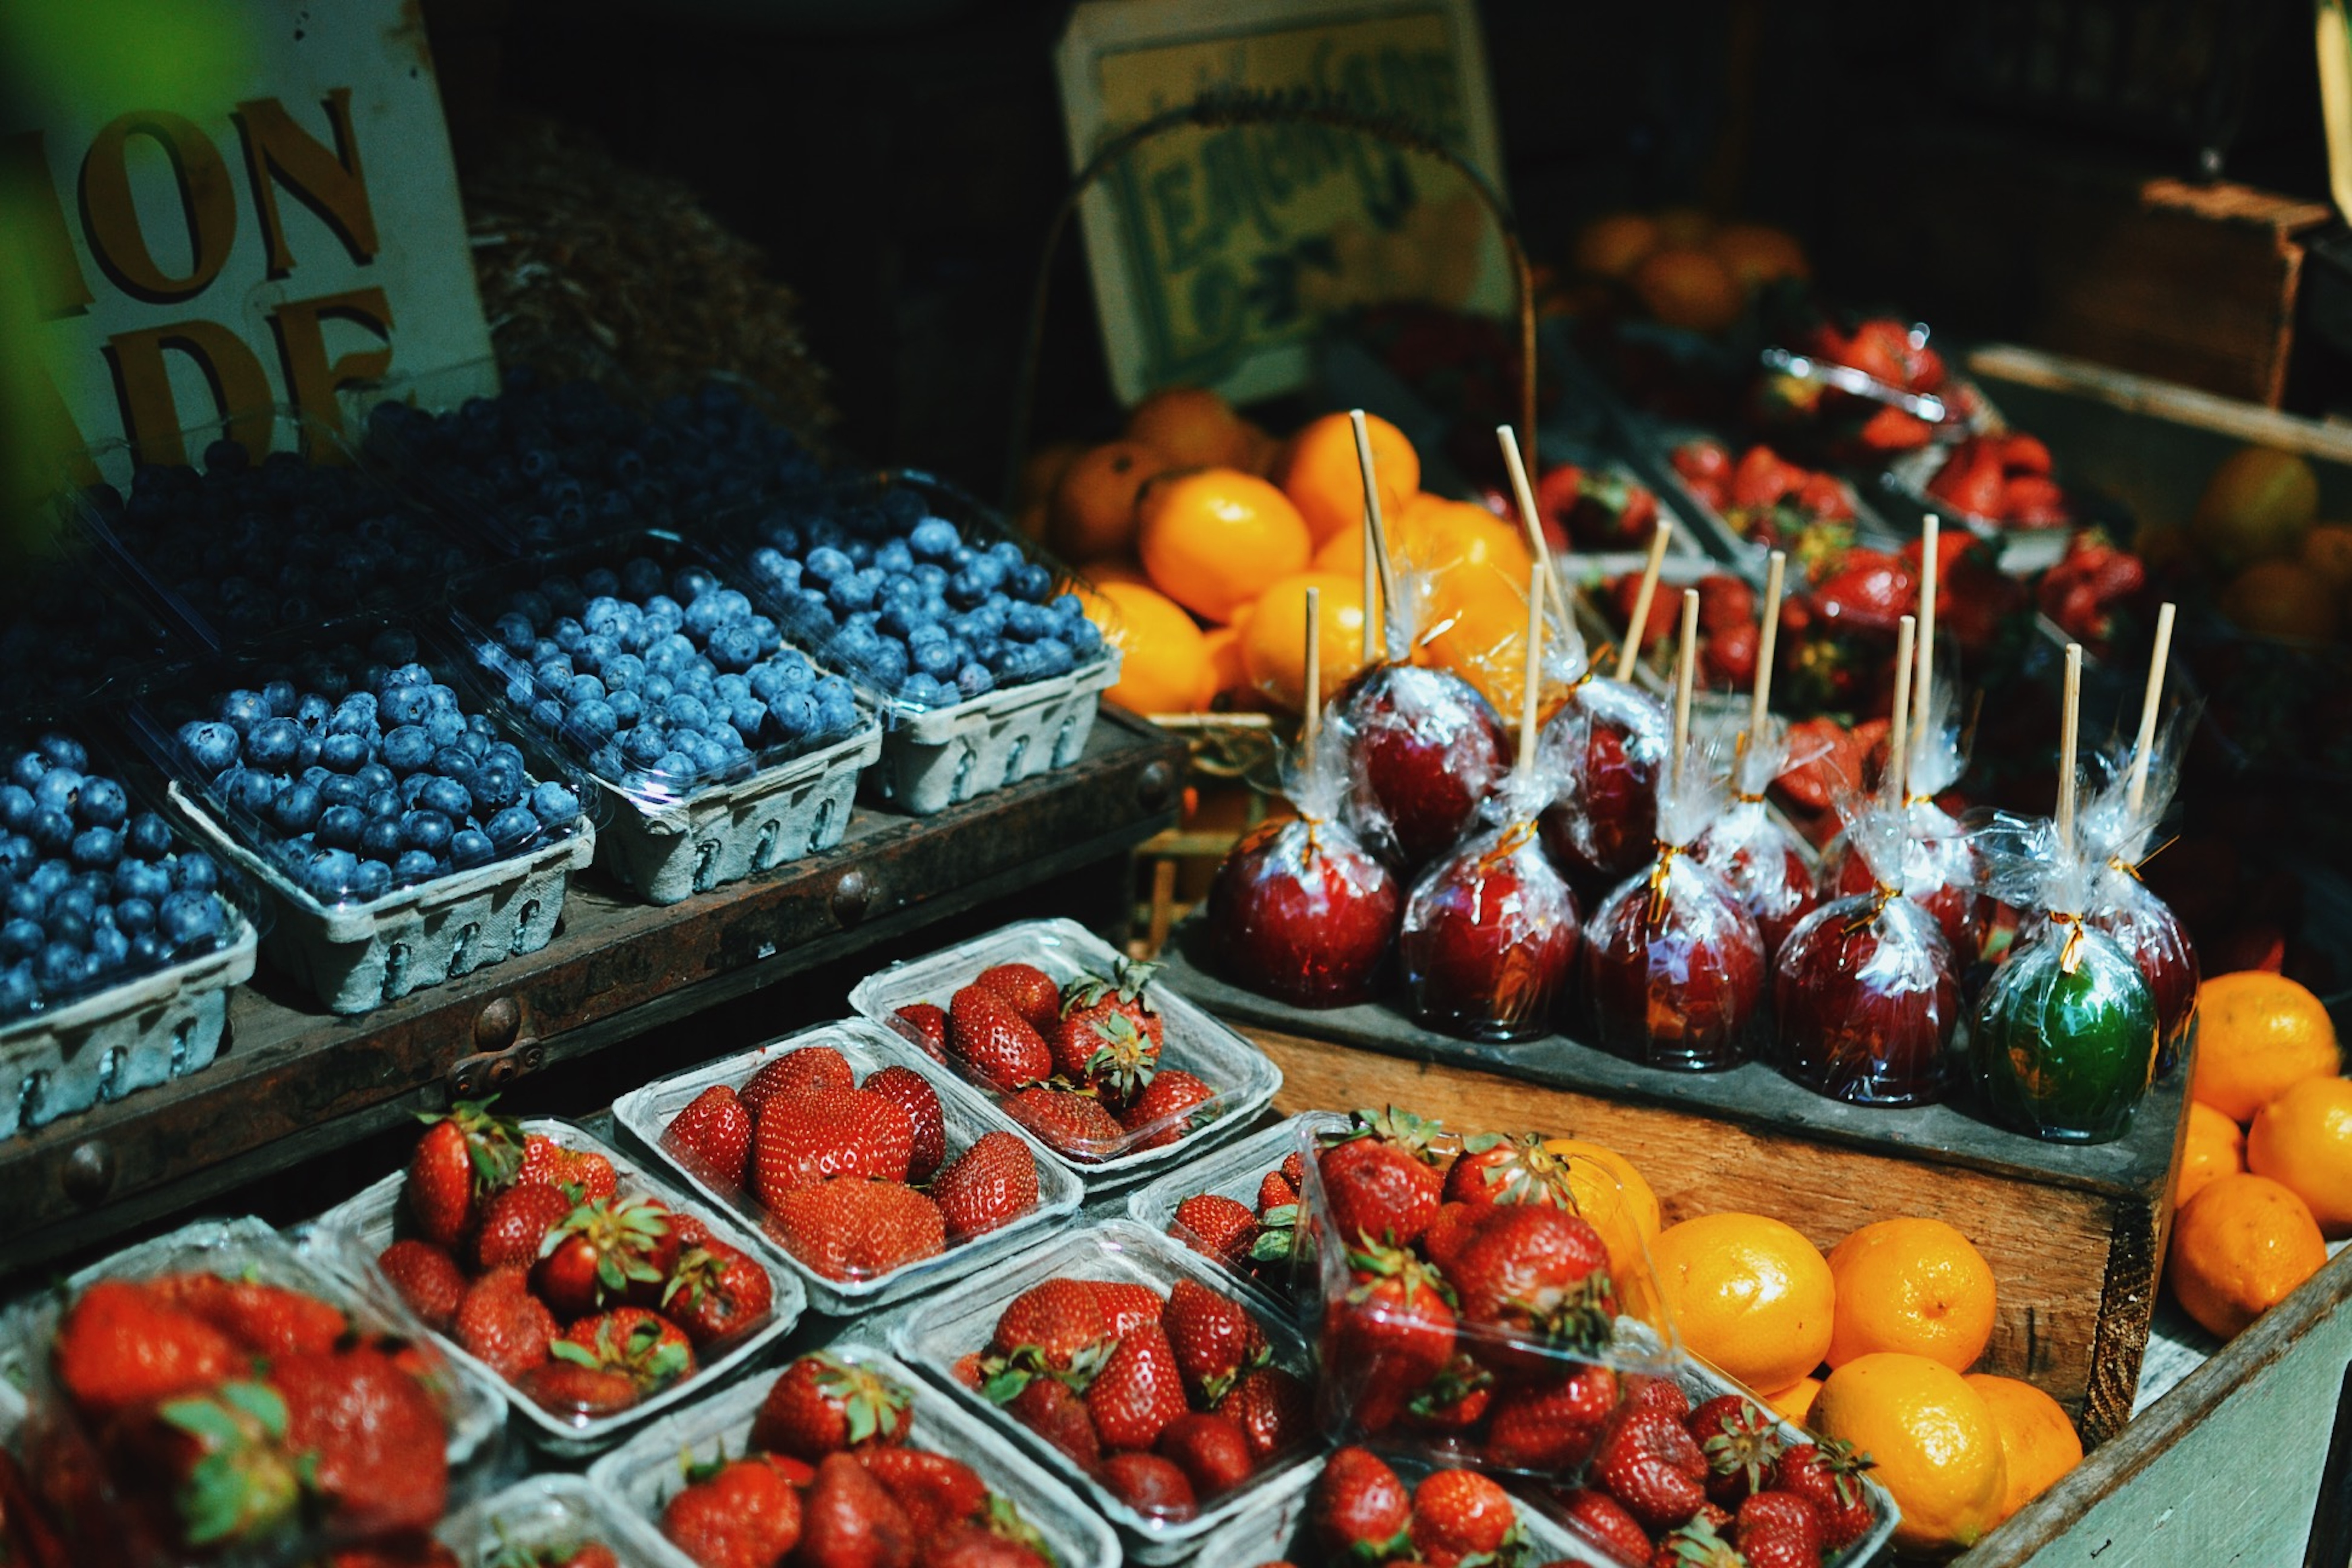
plant, fruit, city, dish, meal, food, produce, market, public space, sense